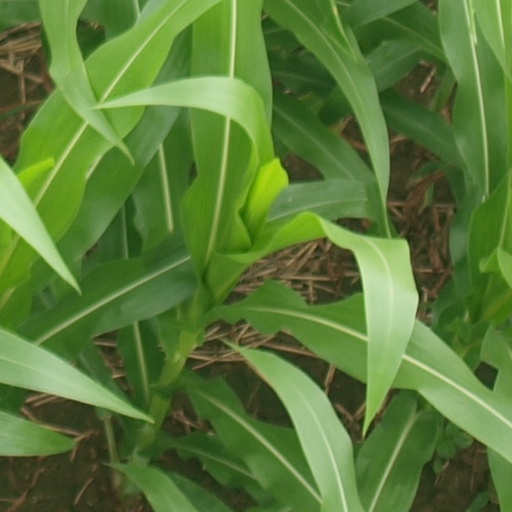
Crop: maize; corn